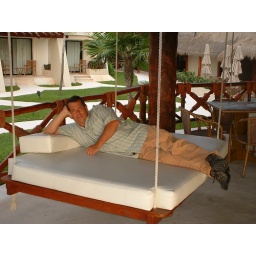
Aaron on the hanging bed in the pool bar